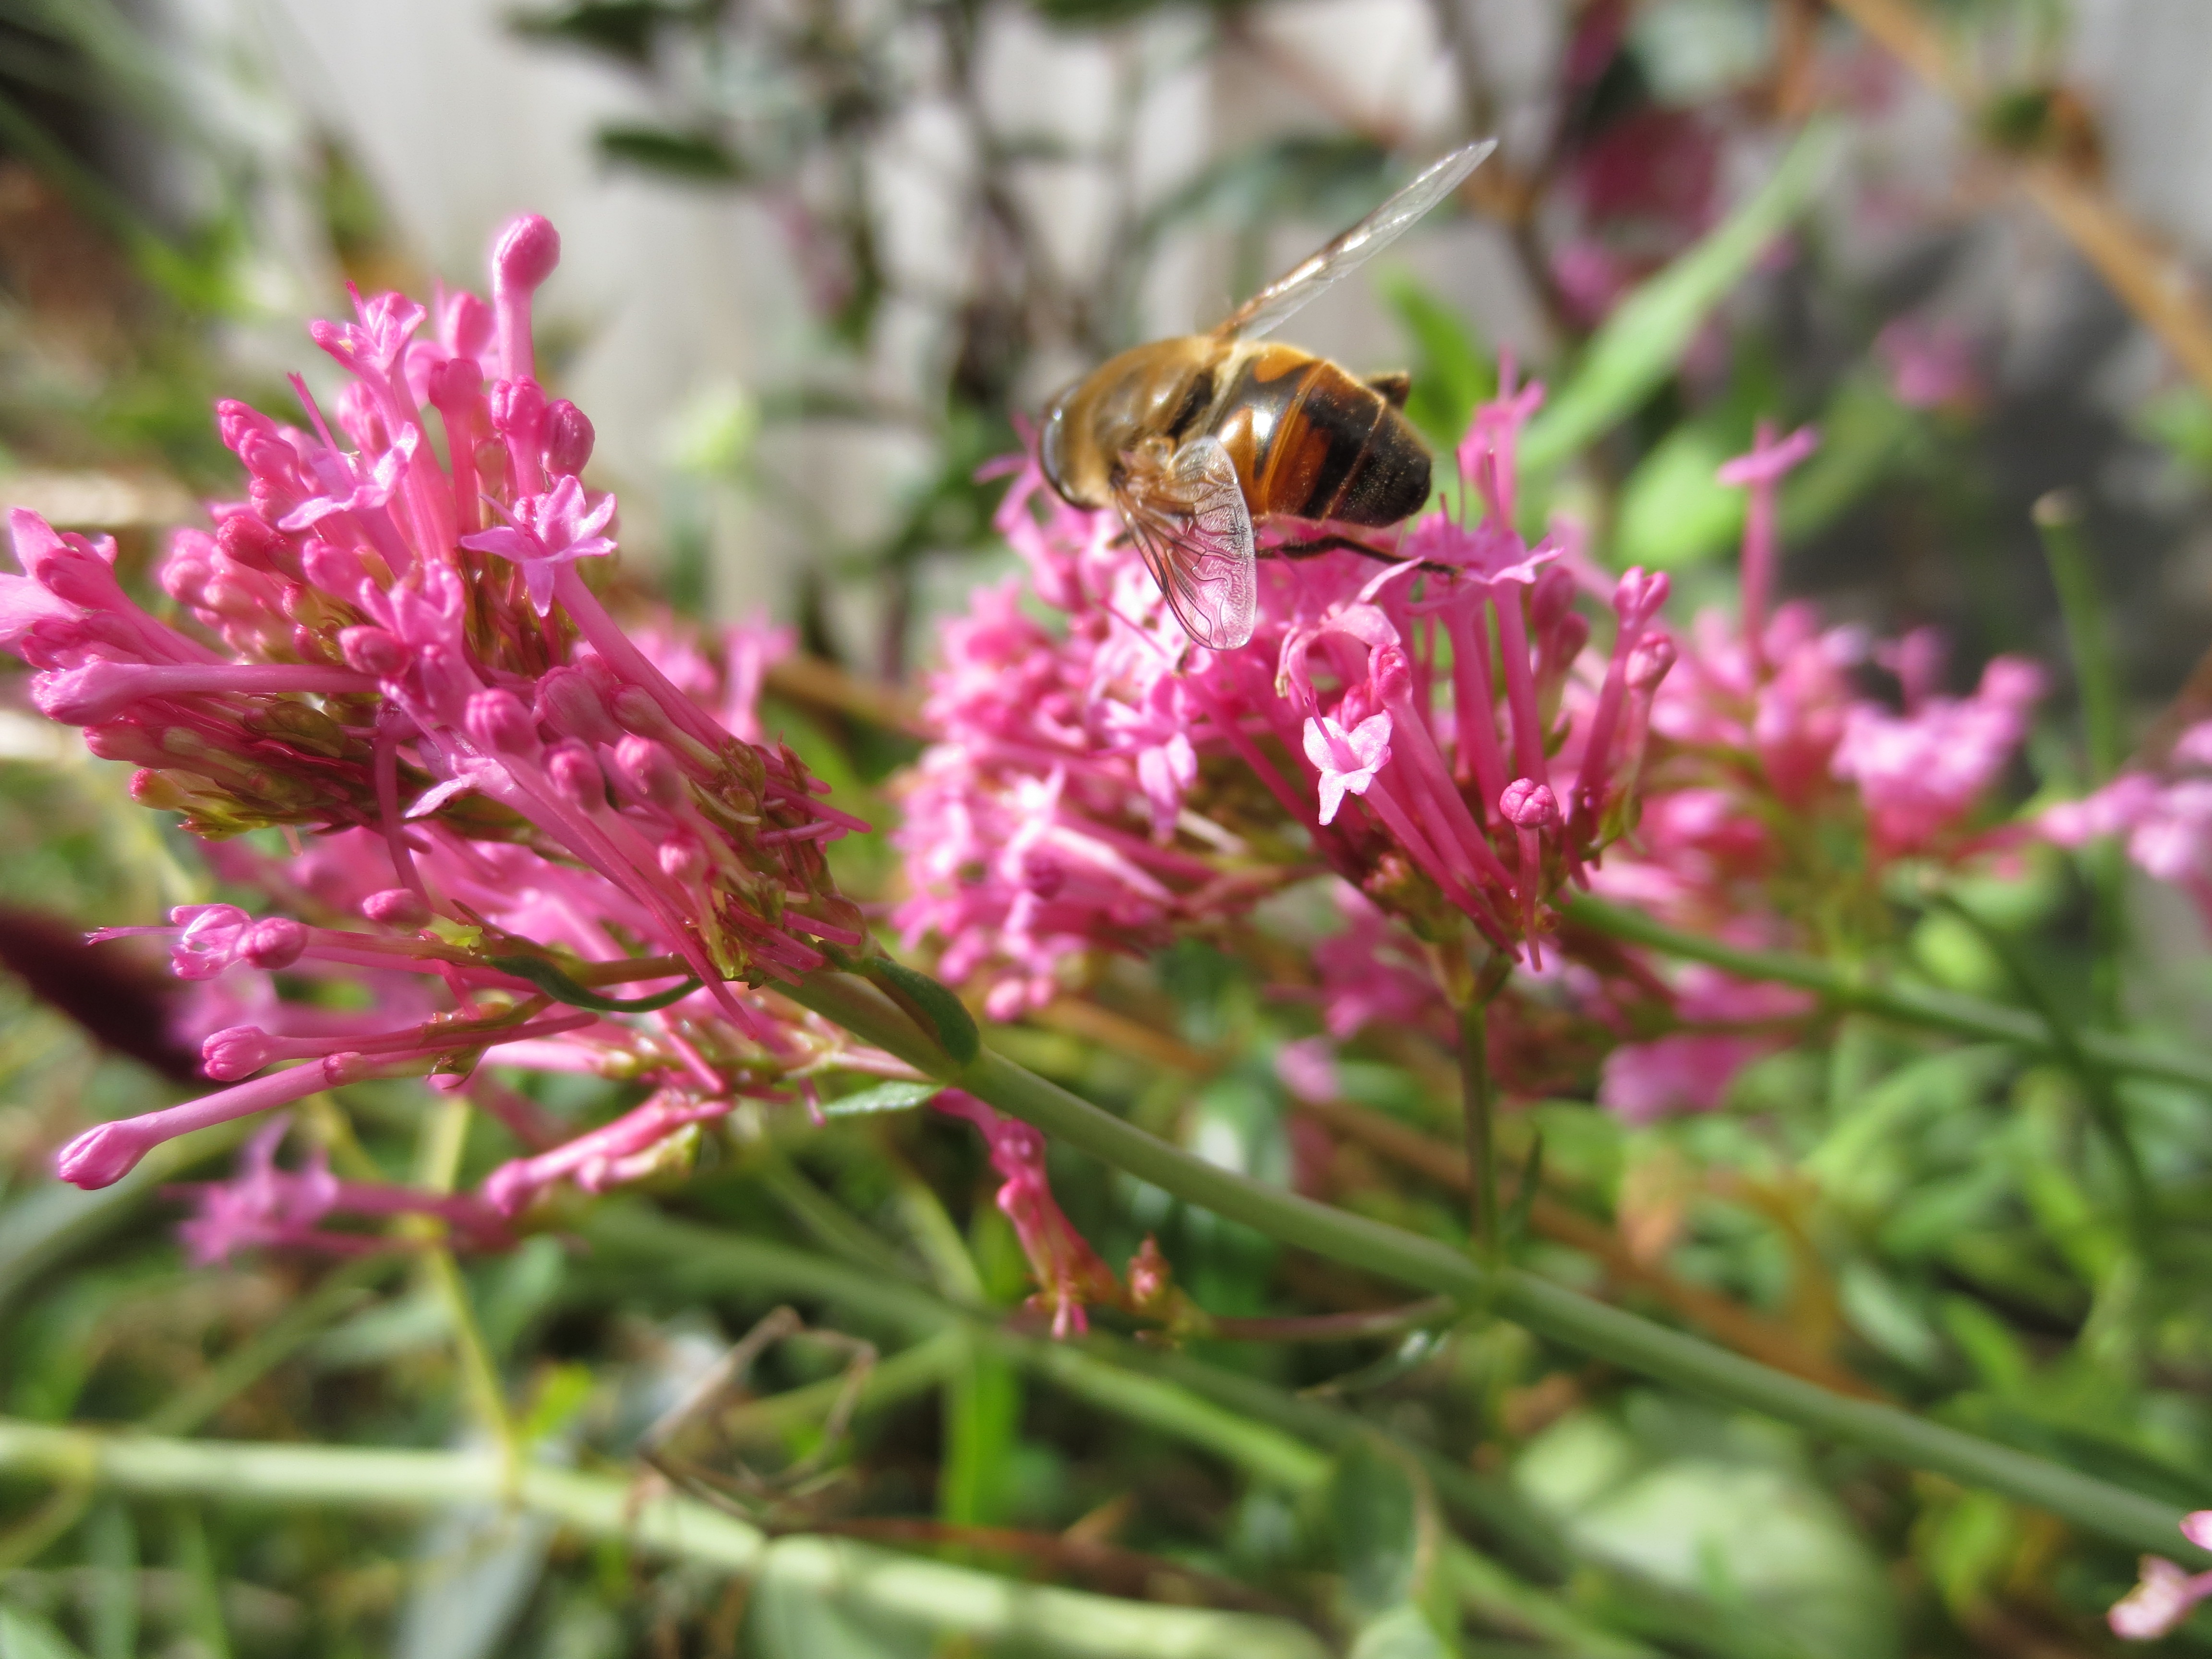
nature, grass, blossom, plant, meadow, flower, bloom, pollen, pollination, spring, insect, macro, natural, botany, garden, flora, fauna, invertebrate, wildflower, wings, shrub, bee, nectar, macro photography, flowering plant, honey bee, pollinator, land plant, membrane winged insect